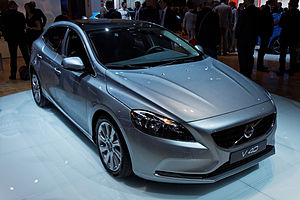
Volvo Cars / Nyere personbilsmodeller
Nyt forsøg i kompaktklassen: